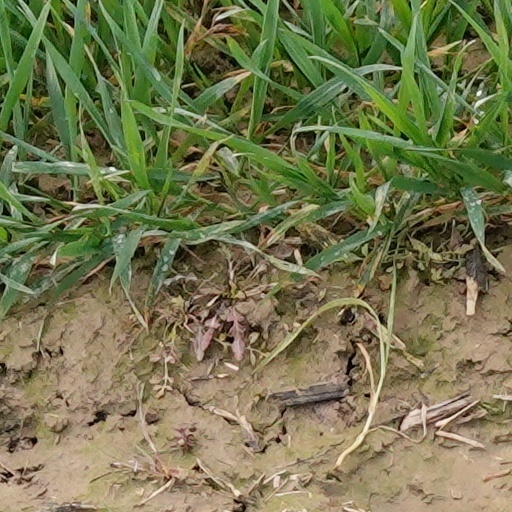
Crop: wheat